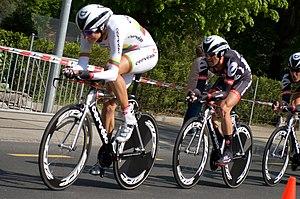
Tour de Romandie 2009 – 3e étape - contre-la-montre par équipes
Les championnats de Lituanie de cyclisme sur route ont été créés après la séparation des pays baltes de l'Union soviétique.
L'équipe cycliste Cervélo Test Team est une équipe cycliste professionnelle suisse, qui a existé en 2009 et 2010. Elle effectue sa première saison d'activité en 2009 en tant qu'équipe continentale professionnelle. Elle est sponsorisée par le fabricant de cycles Cervélo et a pour leaders le vainqueur du Tour de France 2008 Carlos Sastre et le sprinter norvégien Thor Hushovd. L'équipe disparaît à la fin de la saison 2010, en raison de problèmes financiers. Cervélo continue à sponsoriser une équipe cycliste en devenant sponsor secondaire de l'équipe Garmin. Cette dernière reprend également l'équipe féminine.
Ignatas Konovalovas est coureur cycliste lituanien né le 8 décembre 1985 à Panevėžys. Professionnel depuis 2008, il est membre de l'équipe Groupama-FDJ.